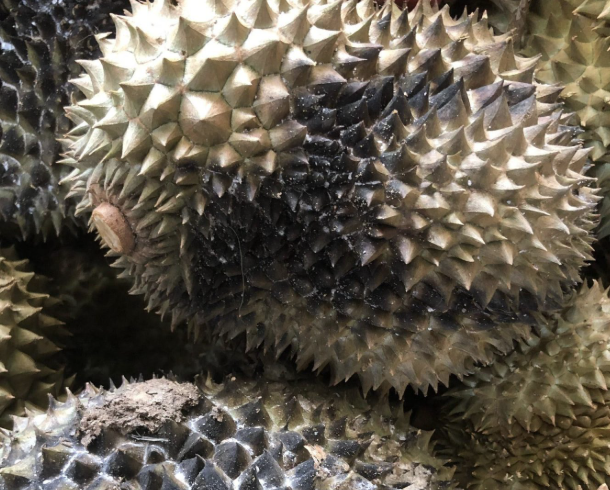
Label: fruit_rot